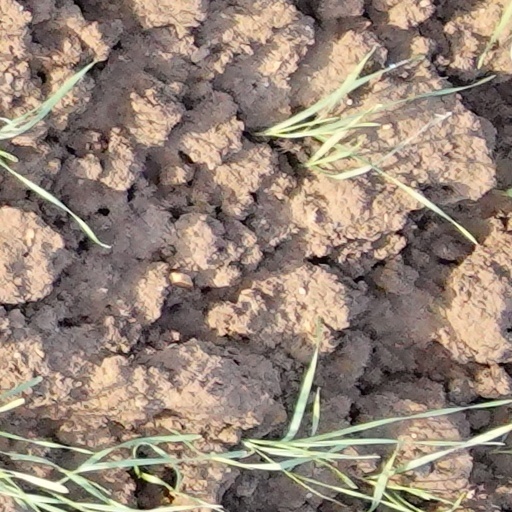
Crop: wheat